Backlash (2017)

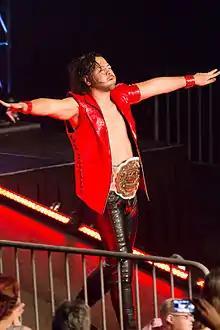
Shinsuke Nakamura made his televised main roster in-ring debut at the event and defeated Dolph Ziggler.

The actual pay-per-view opened with Shinsuke Nakamura facing Dolph Ziggler. Ziggler performed a "Zig Zag" on Nakamura for a near-fall. Ziggler performed a superkick to the back of Nakamura's neck for a near-fall. In the end, Nakamura performed an Inverted Exploder Suplex and a "Kinshasa" on Ziggler to win the match.